Apple Daily raids and arrests

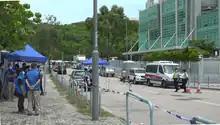
Police waiting outside the office of "Apple Daily"

Nearly 200 police cordoned, raided, and searched the headquarters of Next Digital and "Apple Daily" in Tseung Kwan O Industrial Estate at 10 am after making arrests. Ryan Law Wai-kwong, editor-in-Chief of "Apple Daily", asked the cops to show the search warrant issued by the court. "Apple Daily" said such request was ignored, but the Police Force later rejected such claim. The administrative Department of "Apple Daily" called the staff not to come to work due to unexpected situations. Some journalists were prevented from picturing the office desk by the police, while those at the office had their personal information taken by the police. It was said the departments of local news, breaking news and finance news were raided.